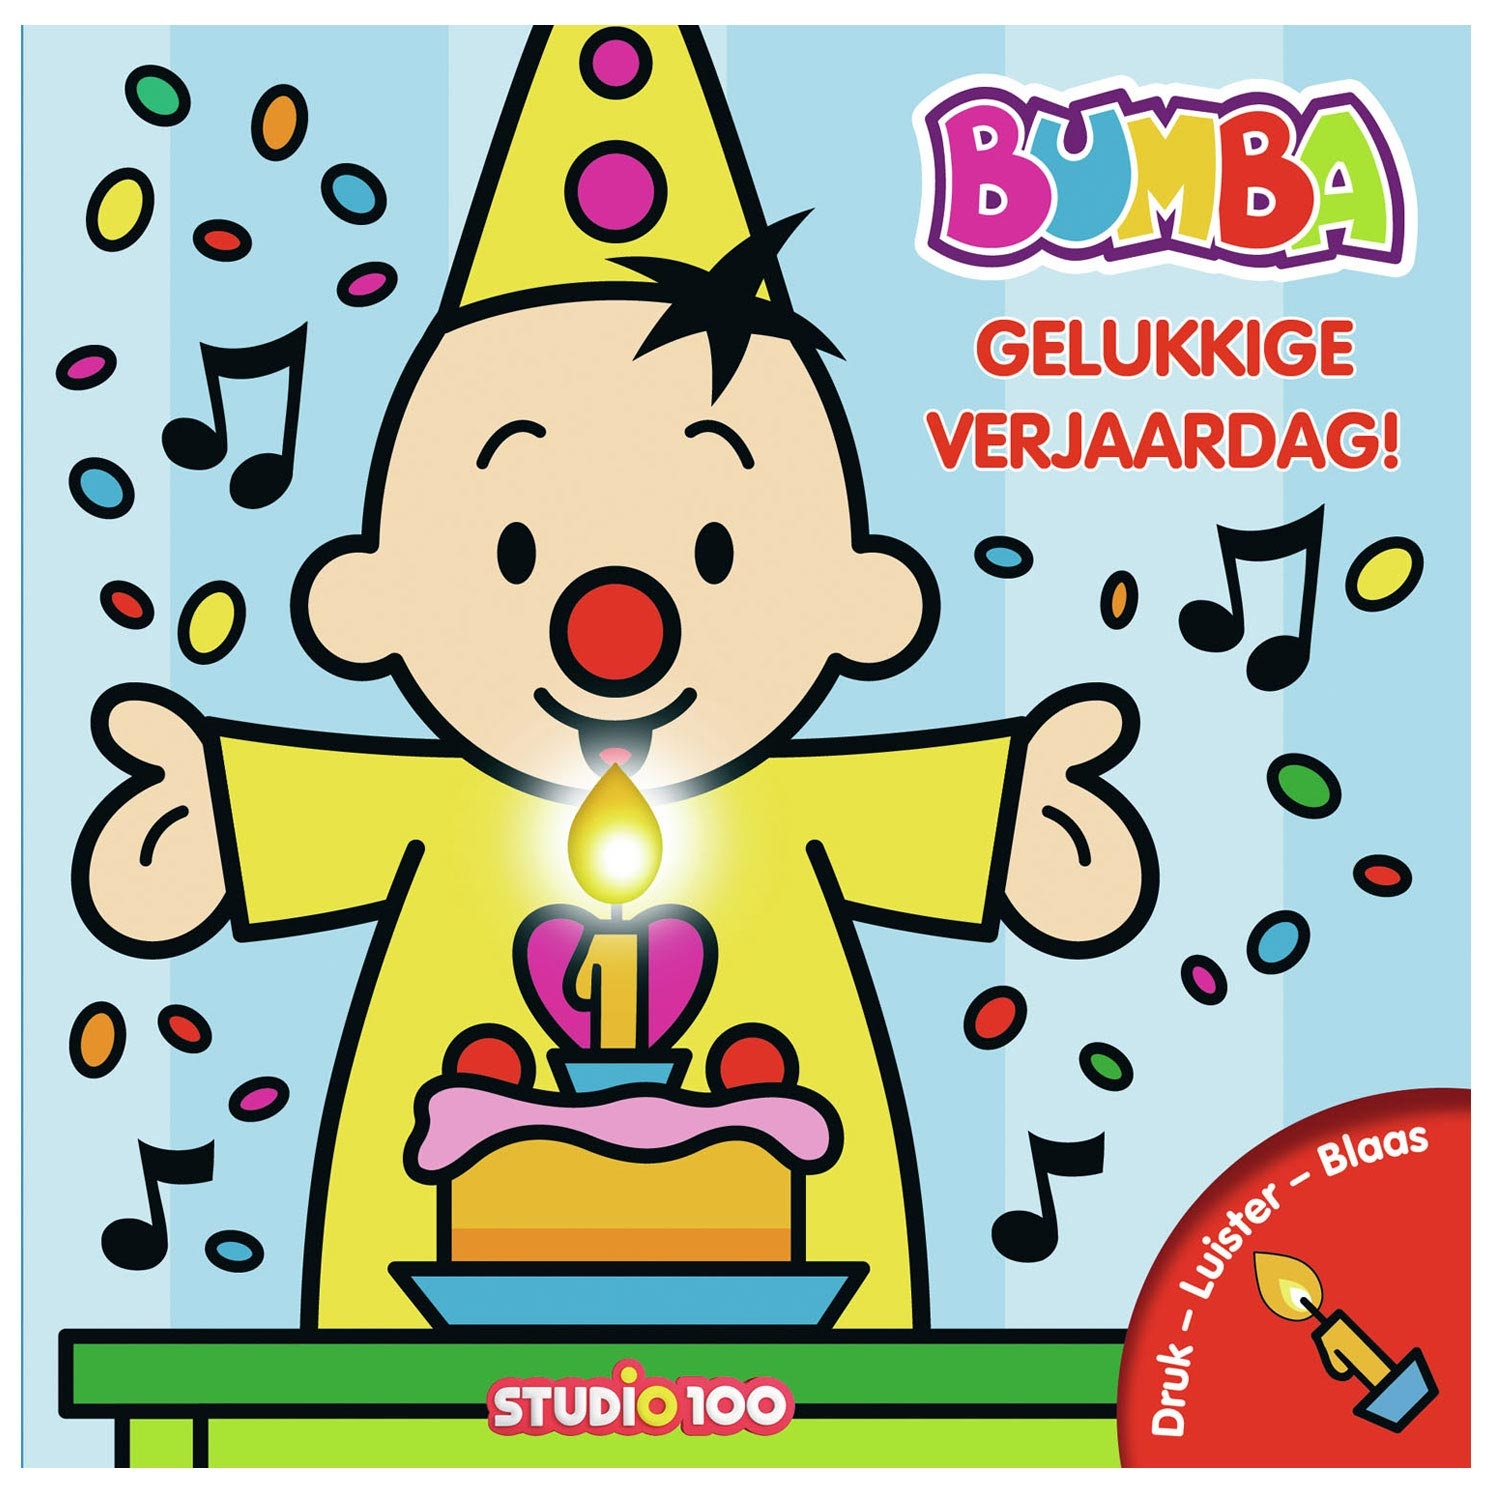
Bumba Verjaardagsboek met Kaars en Muziek
Bumba Verjaardagsboek met Kaars en Muziek. Levertijd: Bestel voor 12.00u, en we versturen het artikel vandaag nog.
Brand: Studio 100
Category: Toys & Games > Toys > Musical Toys > Musical Boxes